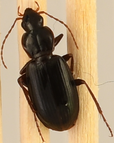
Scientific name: Calathus advena
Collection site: Rocky Mountains NEON (RMNP), plot RMNP_012